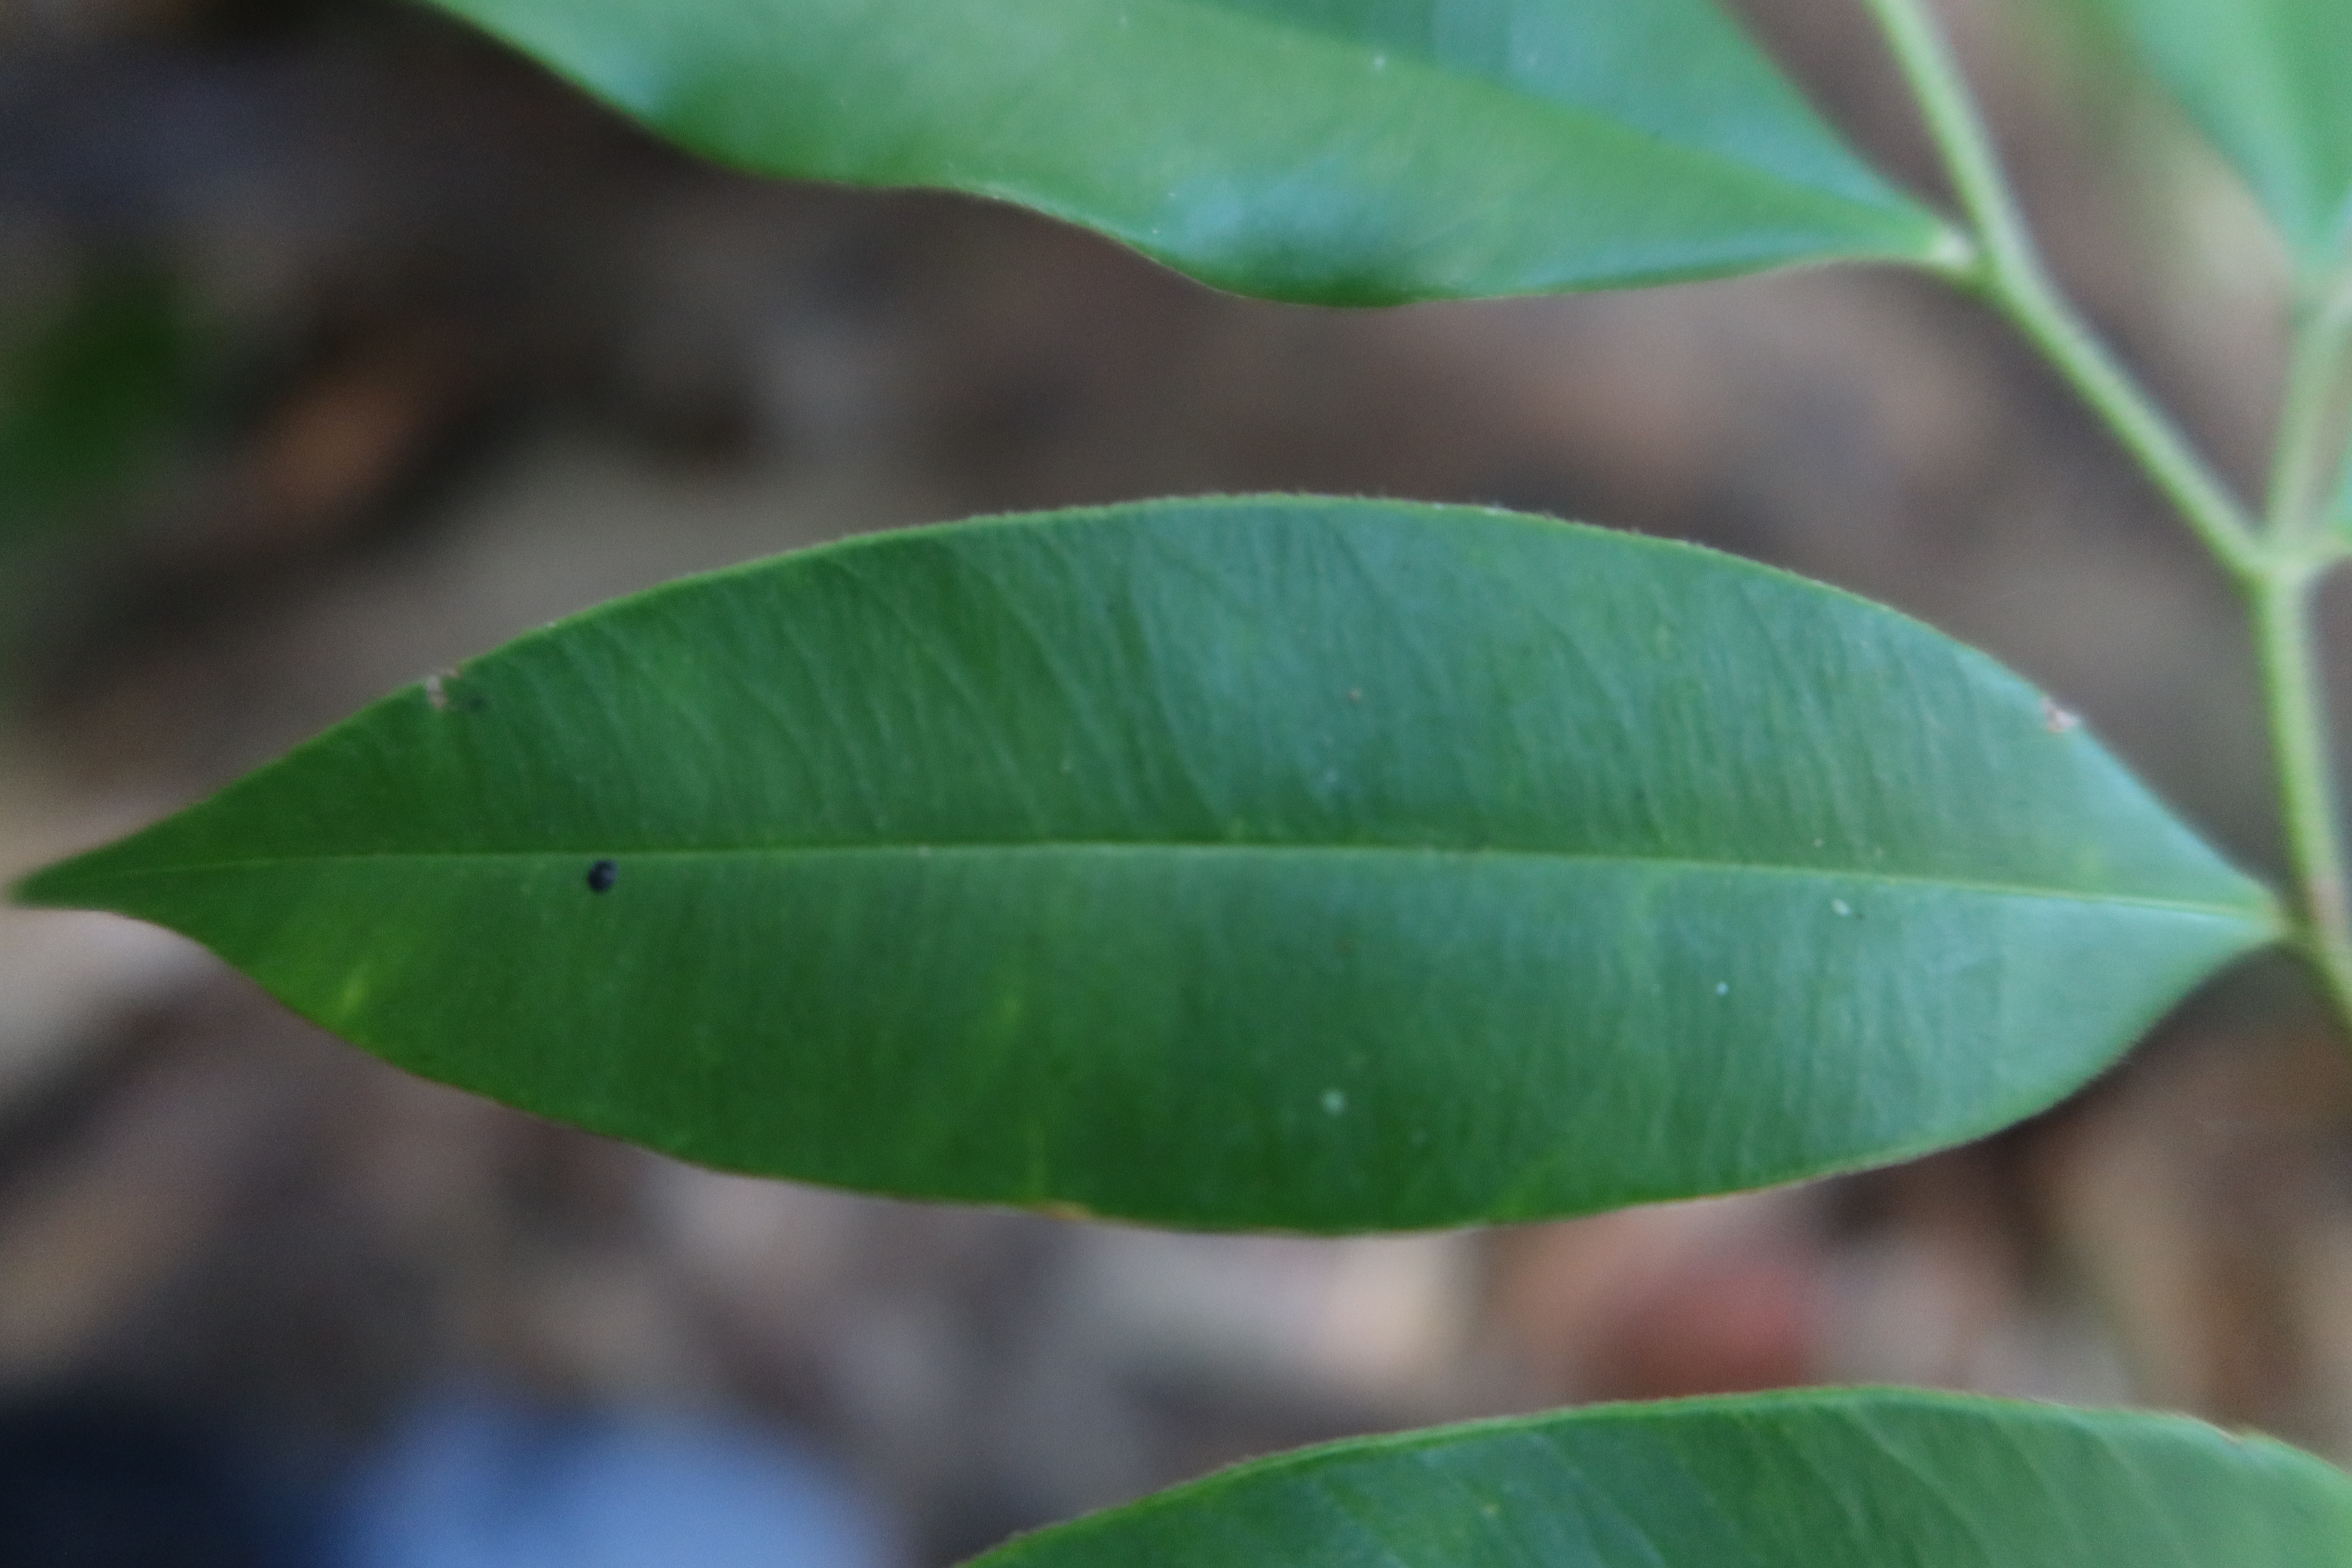
Label: Healthy